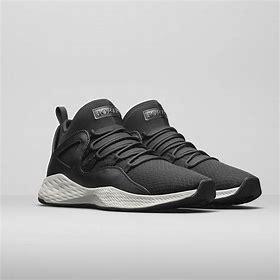
Brand: Jordan
Model: Formula 23